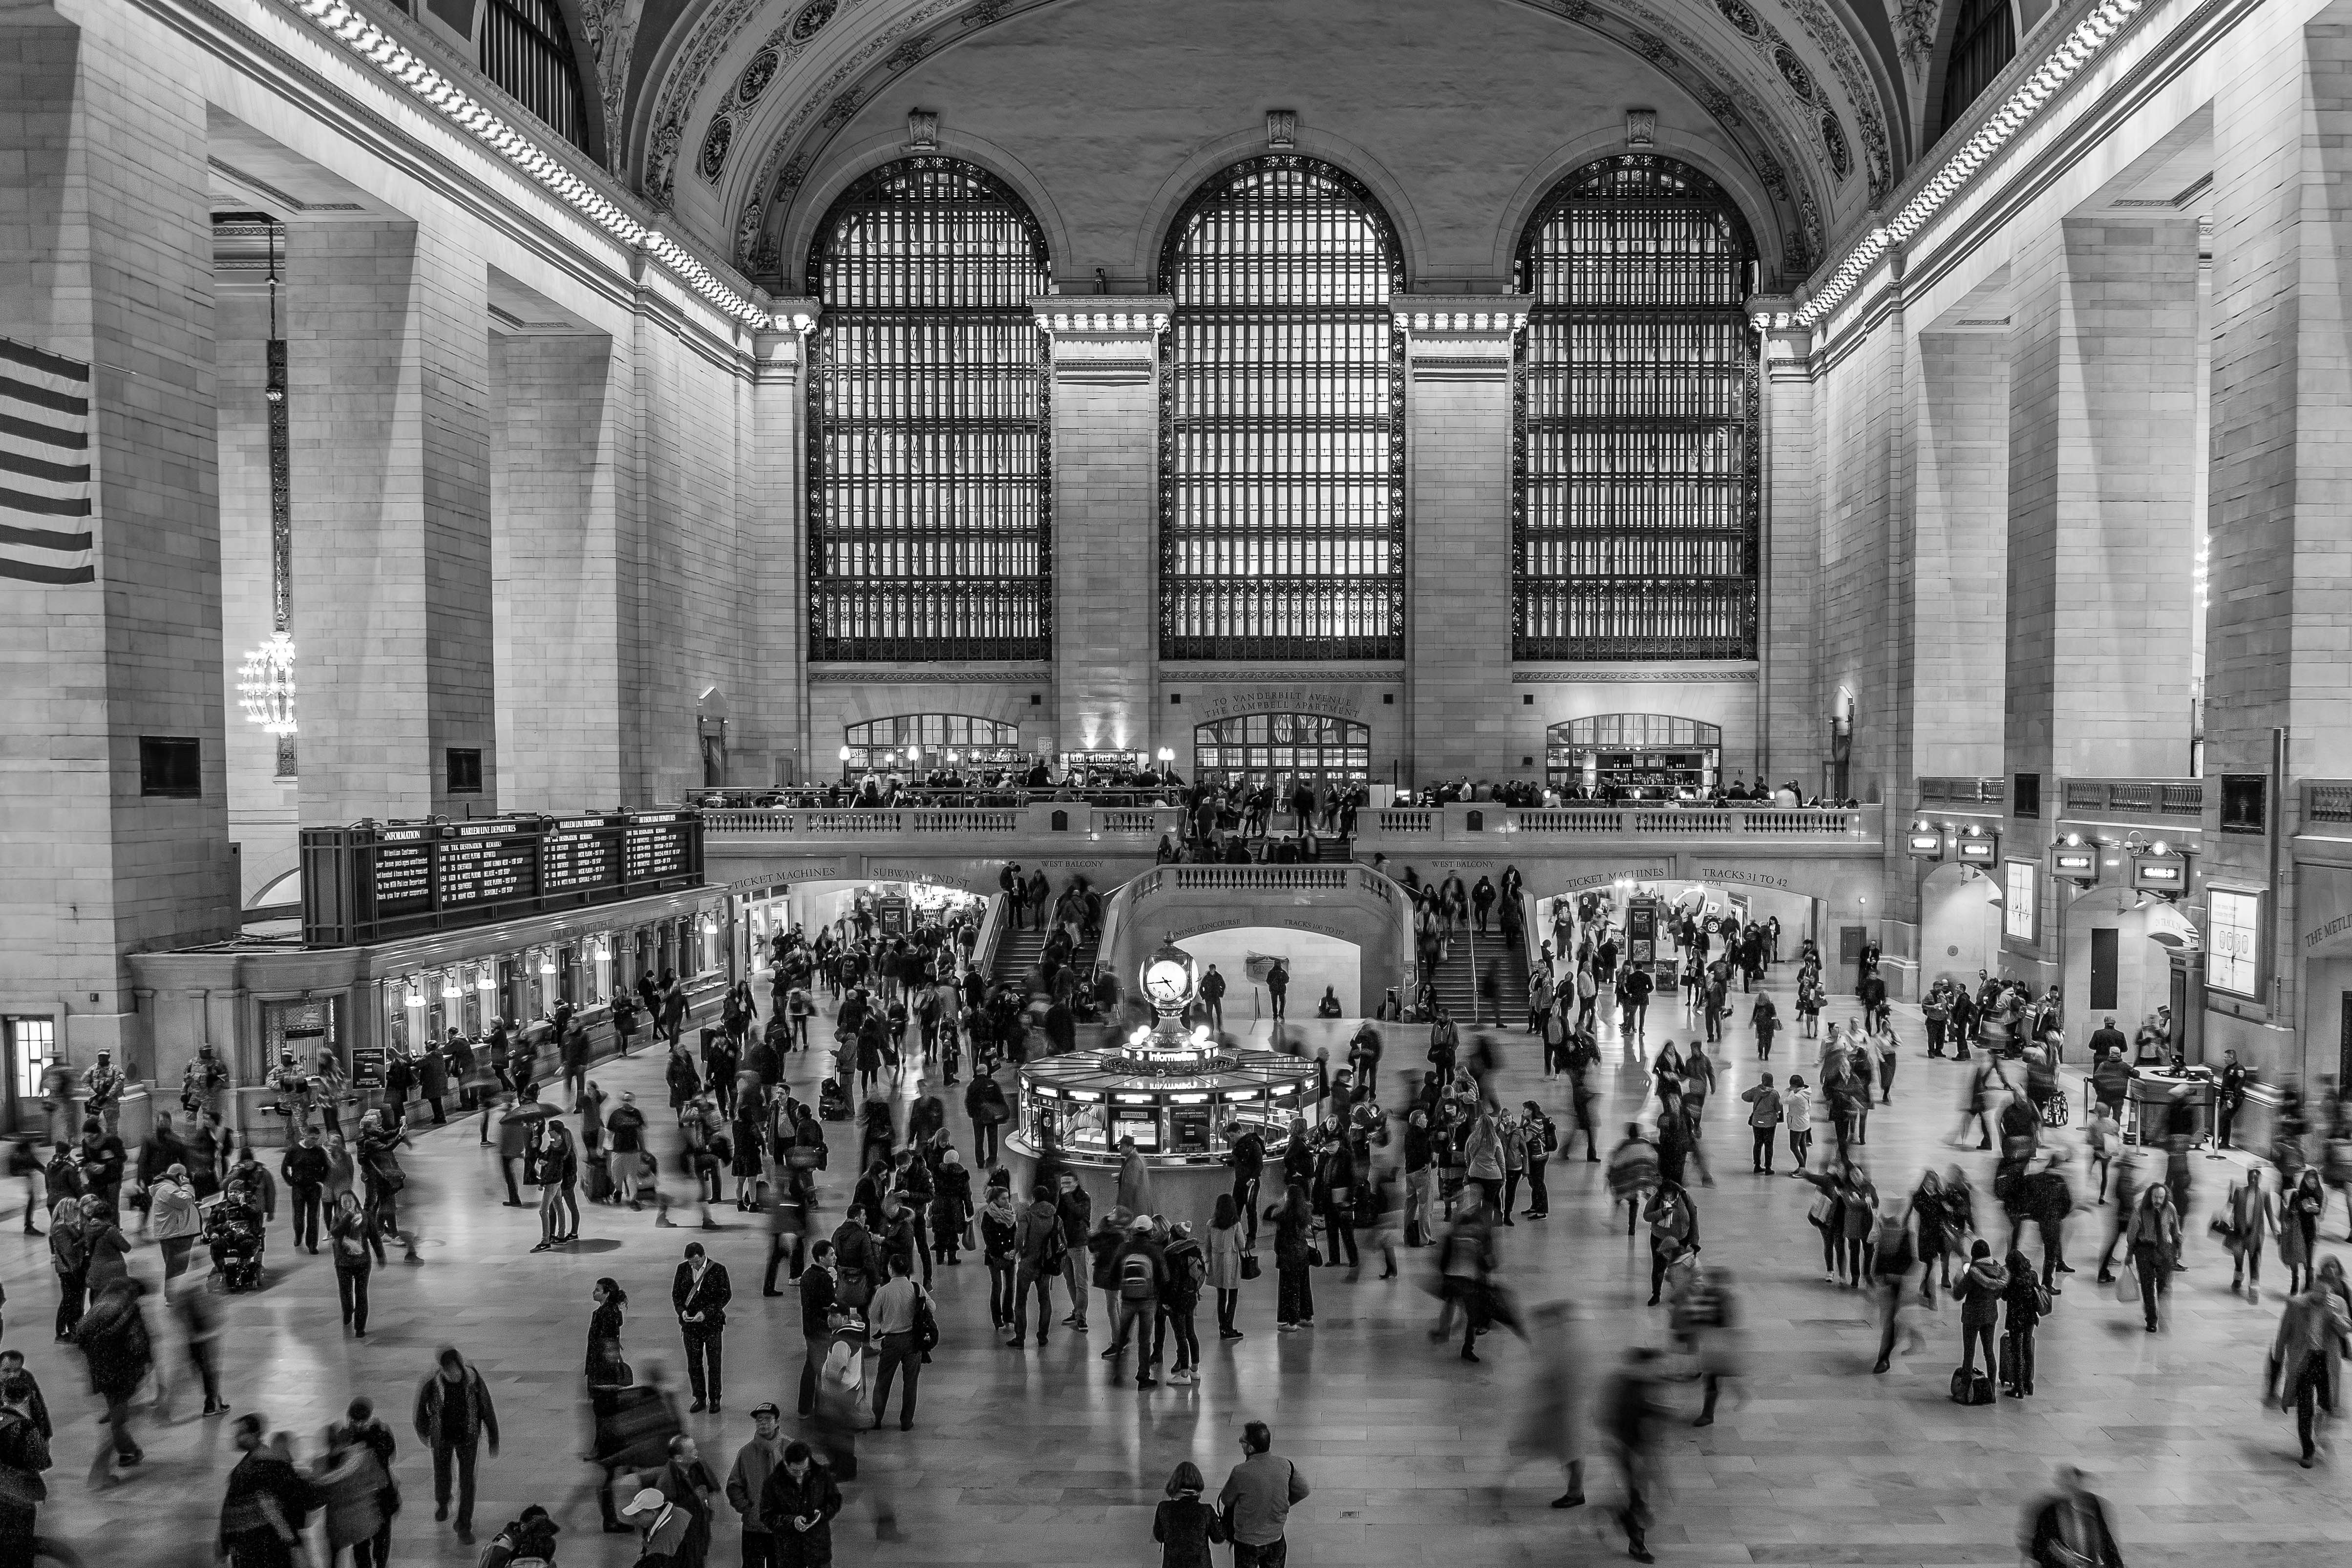
black and white, street, building, crowd, nyc, monochrome, grand central station, symmetry, photograph, history, arcade, metropolis, manhatten, monochrome photography